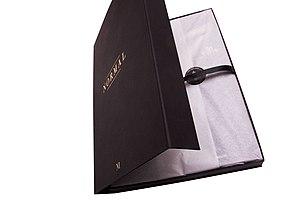
Coffret Normal Magazine n)°1 hors sérié (200ex.)
Normal Magazine est une publication quadrimestrielle française, consacrée à la photographie d’art contemporaine, axée sur le corps. Situé entre le format livre d’art et le magazine, Normal met en avant le travail, la démarche et l’intimité des plus grands photographes contemporains ainsi que les projets de jeunes talents à travers des séries d’entretiens, des portfolios, des articles et des éditoriaux exclusifs.